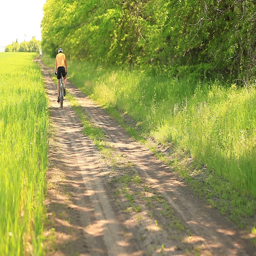
a cyclist on a dirt road